Kingdom of Breifne

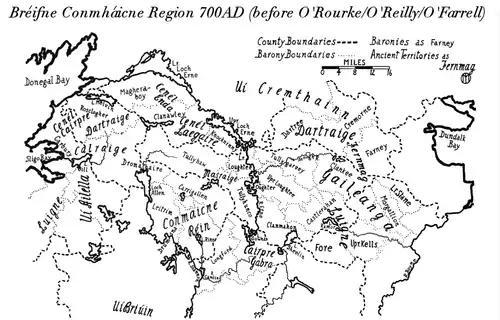
Septs of Breifne c. AD 700

In ancient times the area that became known as Bréifne was said to be occupied by the Erdini, called in Irish 'Ernaigh', who possessed the entire country bordering Lough Erne.